Judiciary of Cyprus

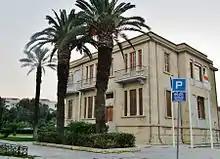
Supreme Court building, Nicosia

The Judiciary of Cyprus is the system of courts which interprets and applies the law in Cyprus. It is largely based on the English model. Judicial independence is safeguarded by the Constitution.